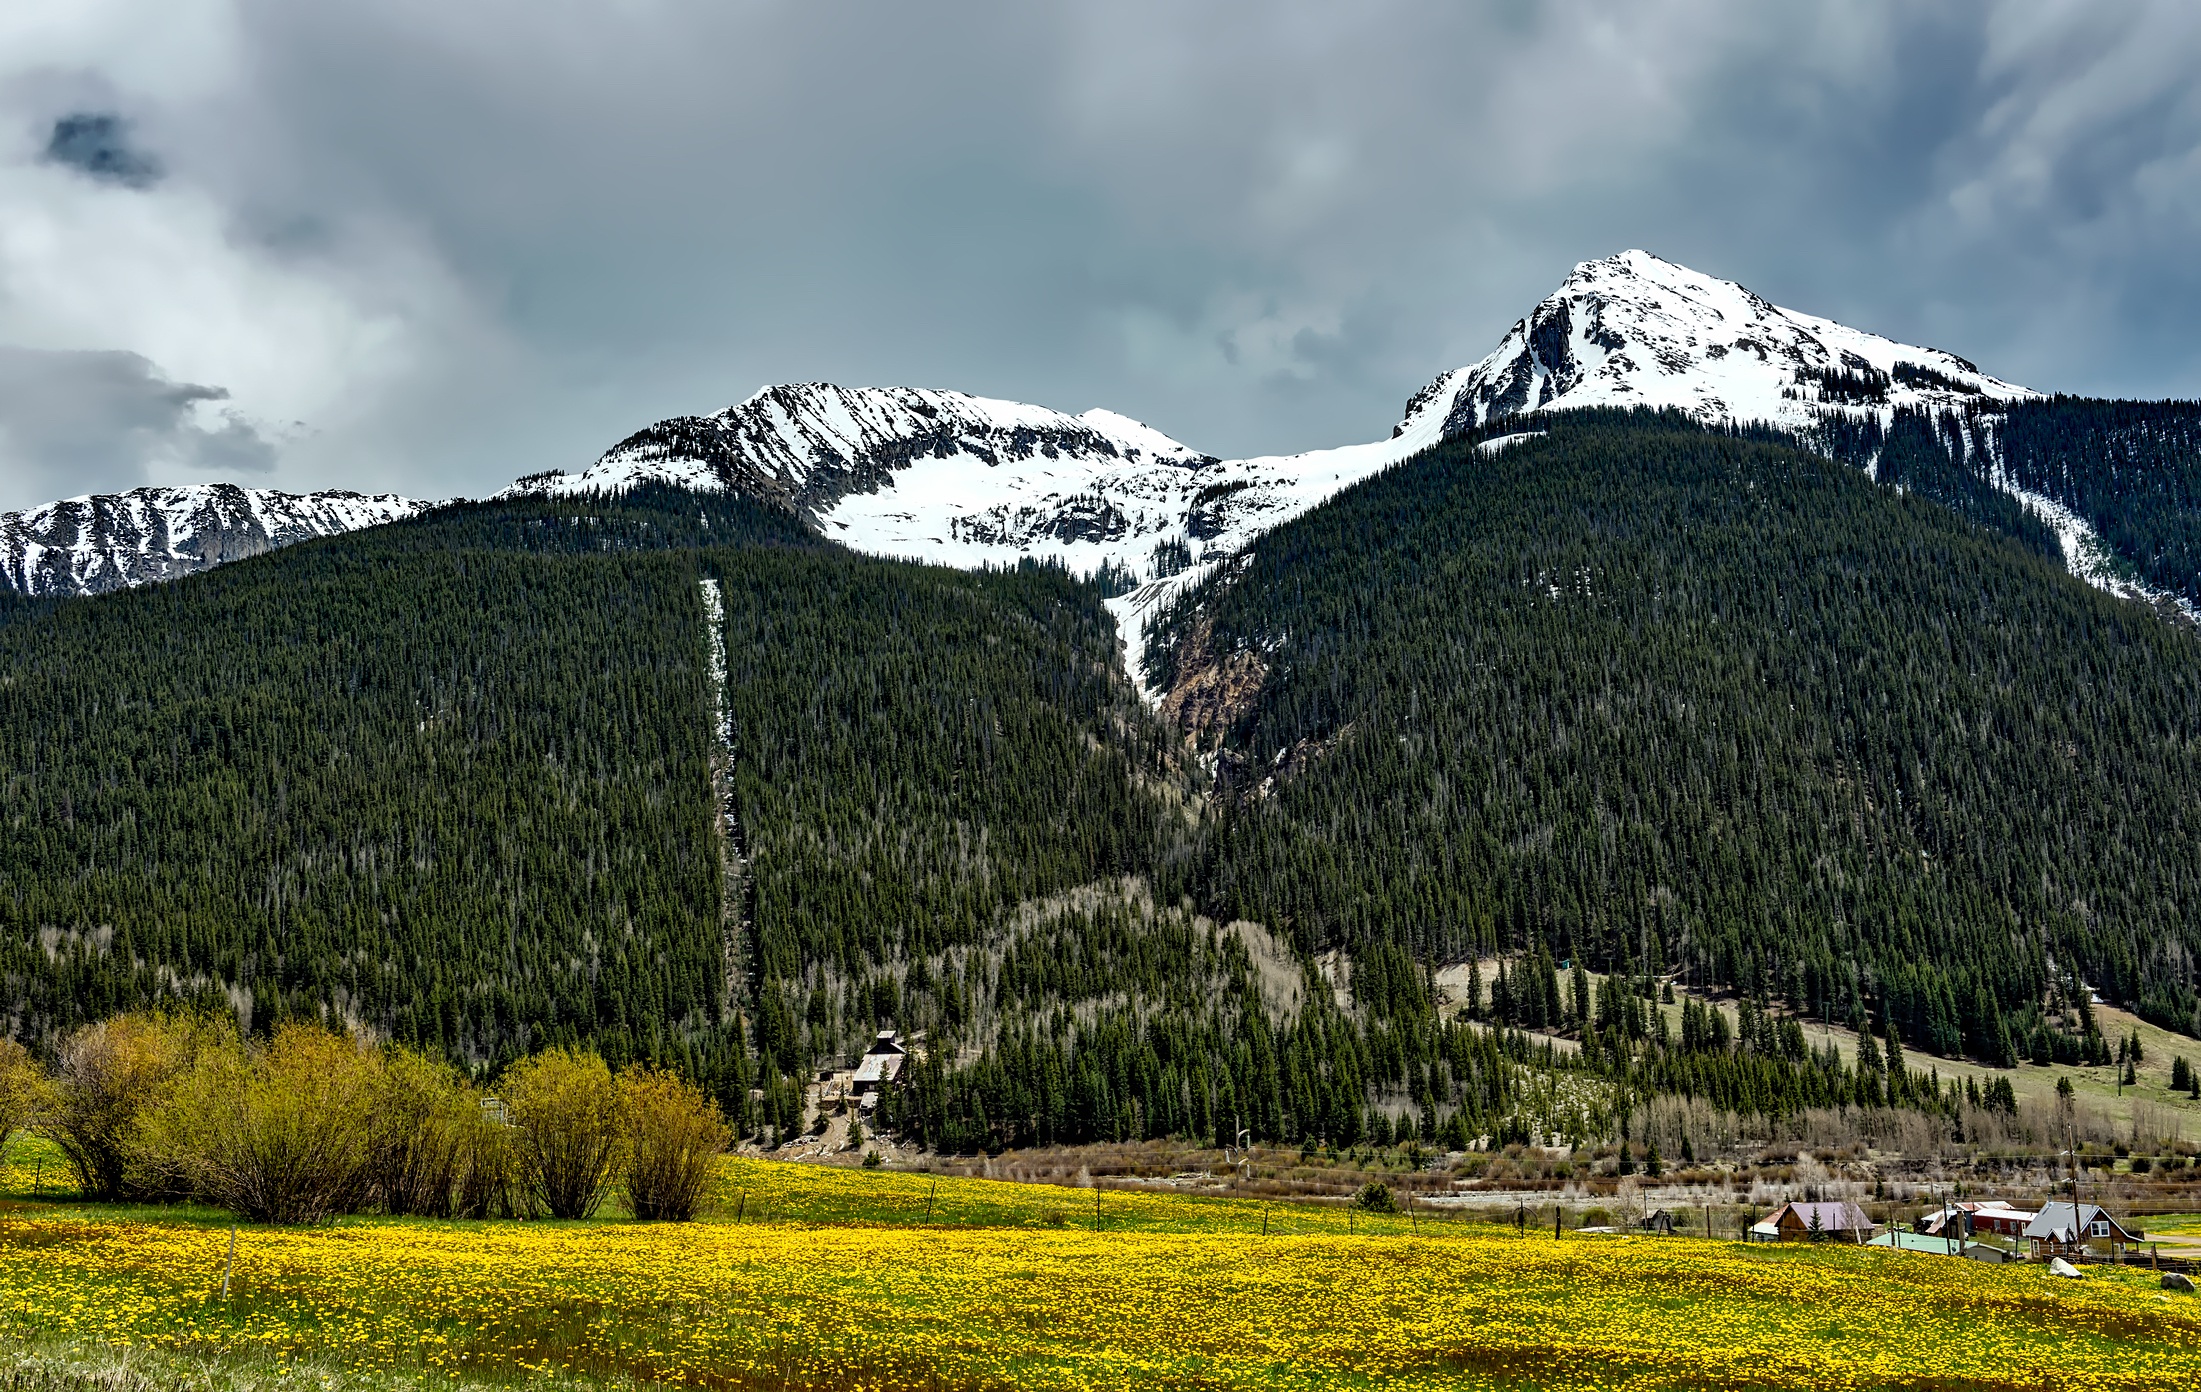
landscape, tree, nature, wilderness, mountain, snow, sky, meadow, hill, flower, valley, mountain range, country, rural, scenic, ridge, outdoors, hdr, clouds, colorado, mountains, alps, homes, houses, dandelions, plateau, pastoral, fell, ecosystem, landform, mountain pass, geographical feature, mountainous landforms